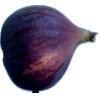
Label: Fig 1